Austramathes coelacantha

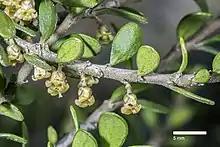
Possible larval host plant, "Melicytus alpinus"

The life history of this species is unknown as are the host species of its larvae. However Hoare hypothesizes that the host plants of the larvae of "A. coelacantha" are in the genus "Melicytus".